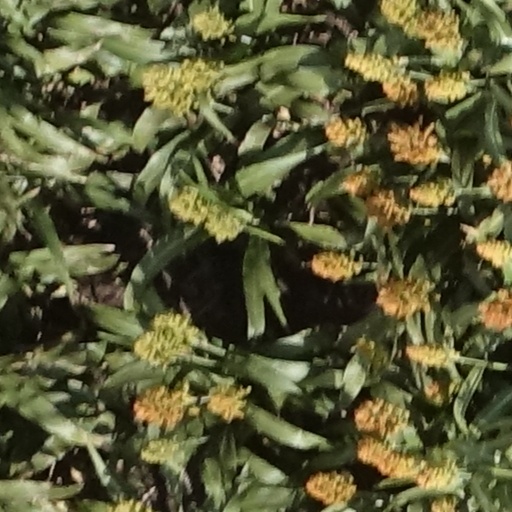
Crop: sorghum